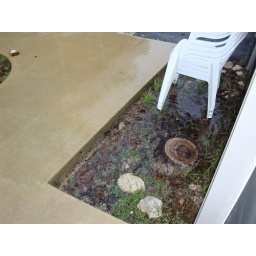
Never had that much water in this little flower bed. Never had any flowers either.